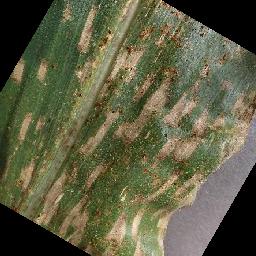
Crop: corn
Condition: (maize)_cercospora_spot_gray_spot